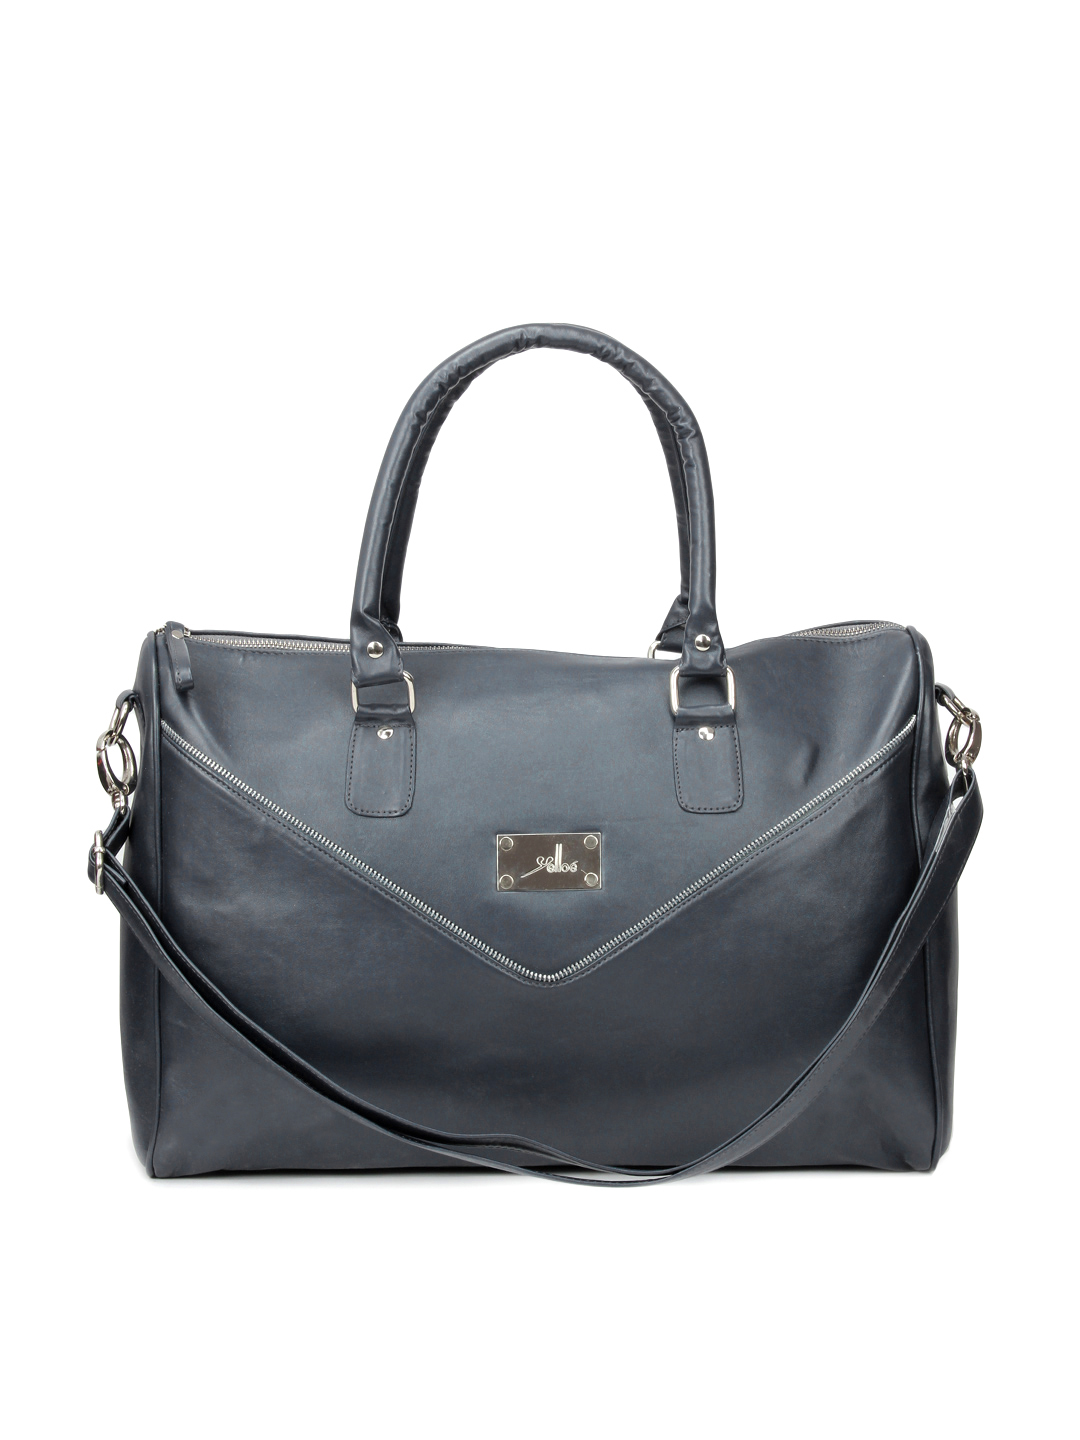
Yelloe Blue Envelope Look Handbag
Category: Accessories / Bags / Handbags
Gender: Women
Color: Blue
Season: Summer 2012
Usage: Casual